Eritium

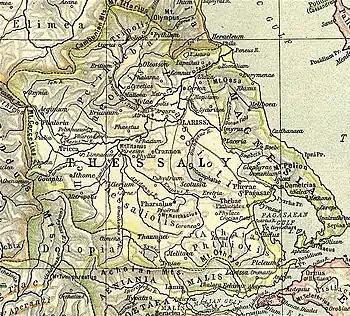
Map showing ancient Thessaly. Eritium is shown to upper centre.

Eritium was a town of Perrhaebia in ancient Thessaly. It appears to have been near Cyretiae, since it was taken along with the latter town by Marcus Baebius Tamphilus in 191 BCE.